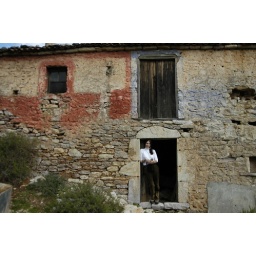
D in the door of the animal pen